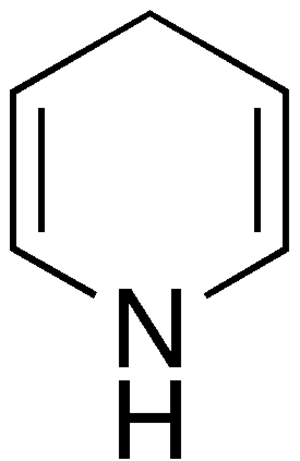
La dihydropyridine ou dihydroazine est un composé organique dérivé de la pyridine. Elle est en effet constituée d'une hétérocycle à 6 atomes dont un atome d'azote mais seulement partiellement insaturé, avec seulement deux liaisons doubles.